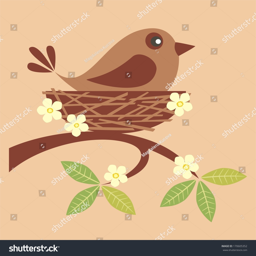
cute bird sitting in a nest